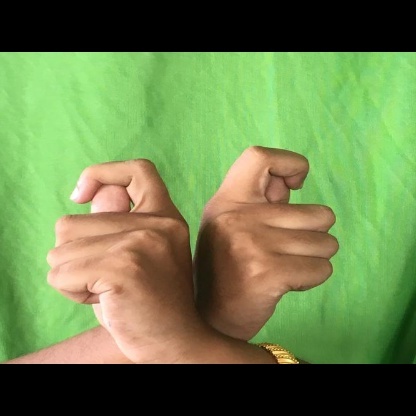
Mudra: Berunda